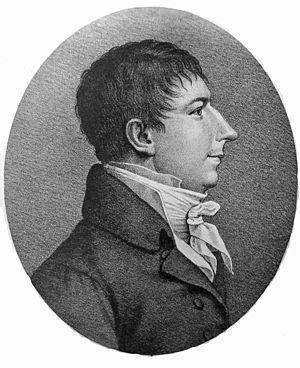
Le Canon de la culture danoise consiste en 108 œuvres d'exception censées représenter le cœur de la culture danoise, et réparties en huit catégories : architecture, arts plastiques, design, cinématographie, littérature, musique, spectacle vivant, et culture enfantine. Sur l'initiative du Ministre de la Culture Brian Mikkelsen en 2004, il fut mis au point par une série de comités sous les auspices du ministère de la Culture entre 2006 et 2007 comme "une collection et présentation des plus grands et plus importantes pièces de l'héritage culturel du Danemark". Chaque catégorie contient douze œuvres.